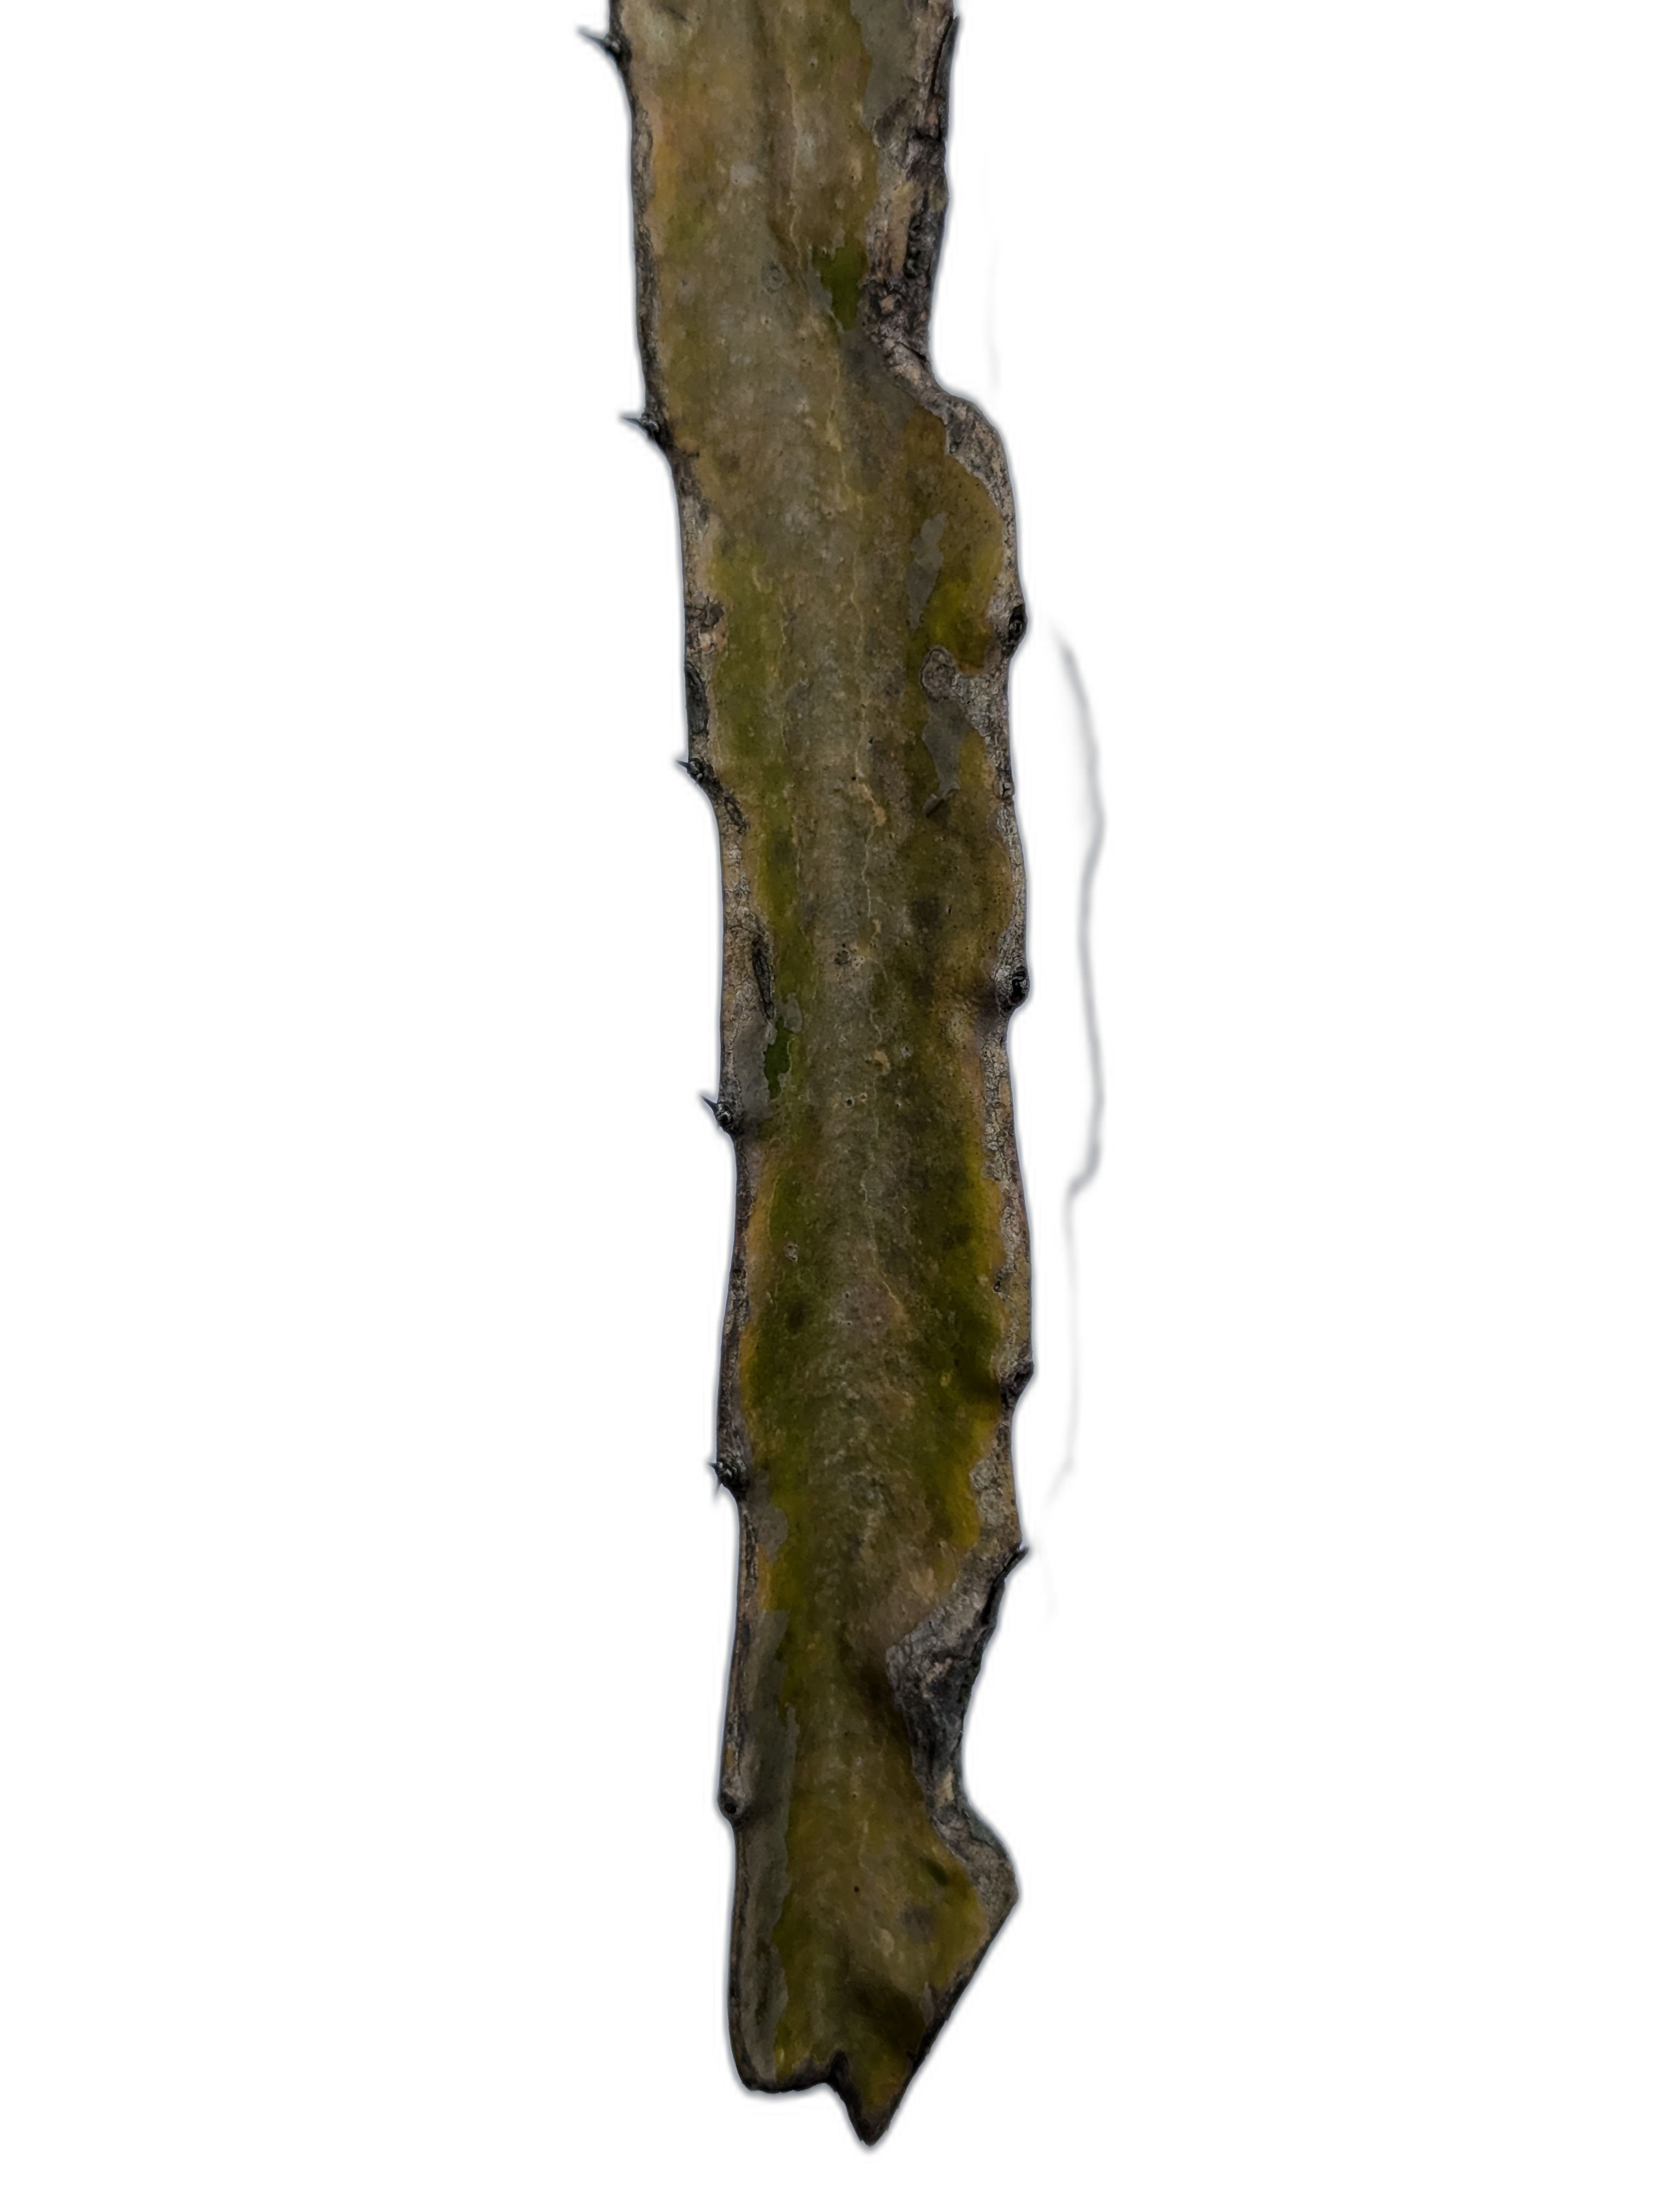
Label: Bad leaf